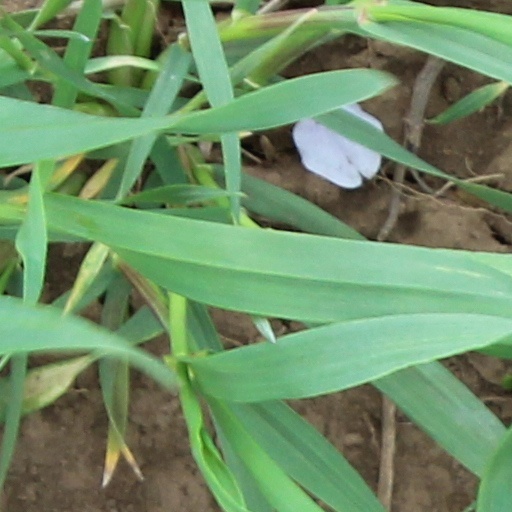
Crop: wheat